Rugby–Leamington line

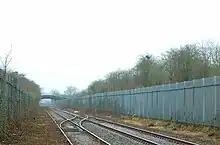
This siding near Rugby is all that remains of the Rugby–Leamington railway line.

From Rugby, the general course of the line was southwest as far as Hunningham after which it swung west for the last five miles into Leamington. Most of the route was straight and lightly graded. For the first few miles out of Rugby the line was mainly routed in shallow cuttings but west of Birdingbury it crossed the River Leam on a low viaduct. From there it ran across the flat open expanse of Marton Moor before cutting through high ground to follow the valley of the River Leam for the last few miles.